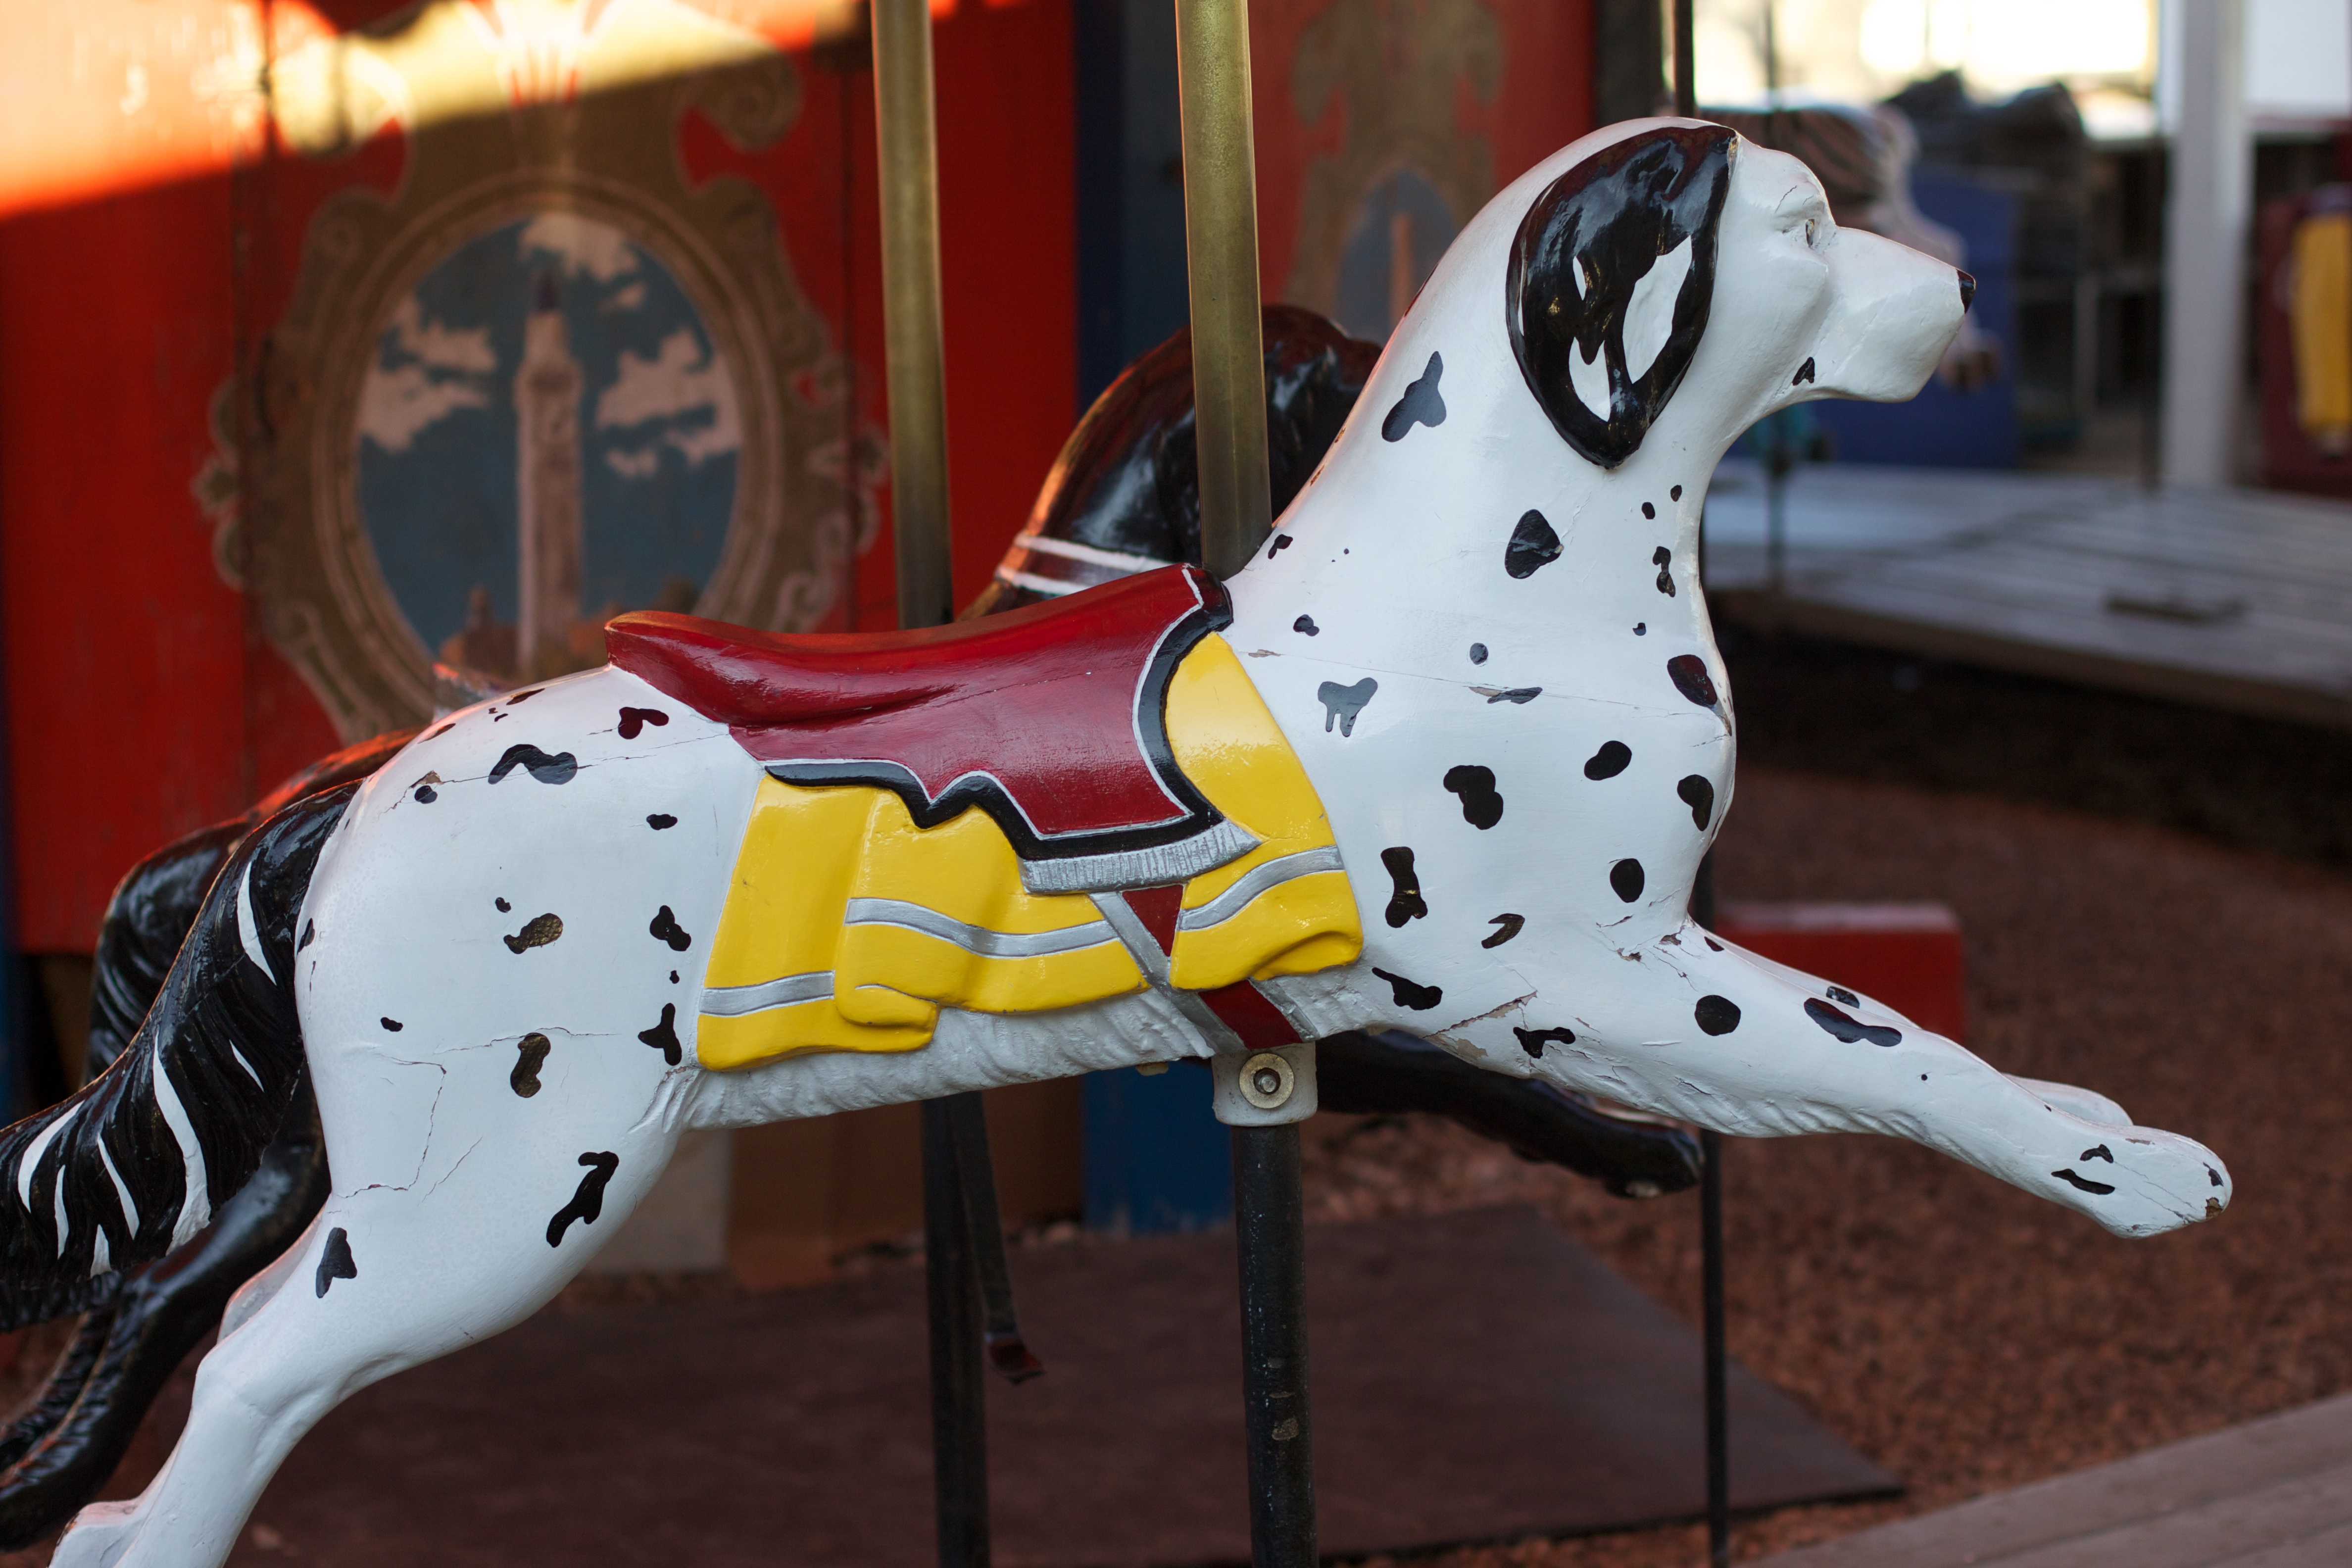
dog, recreation, amusement park, park, dalmatian, amusement ride